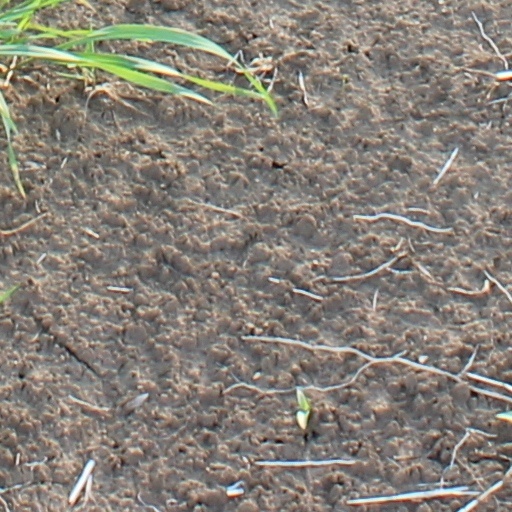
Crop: wheat